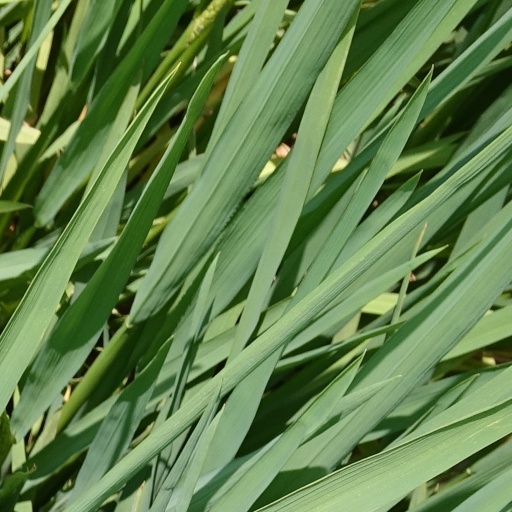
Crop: rice